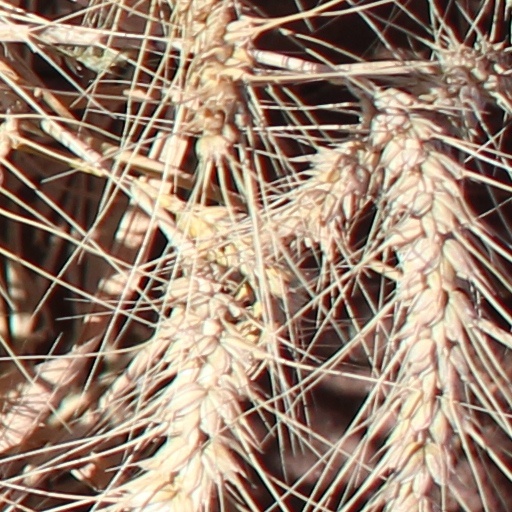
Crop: wheat